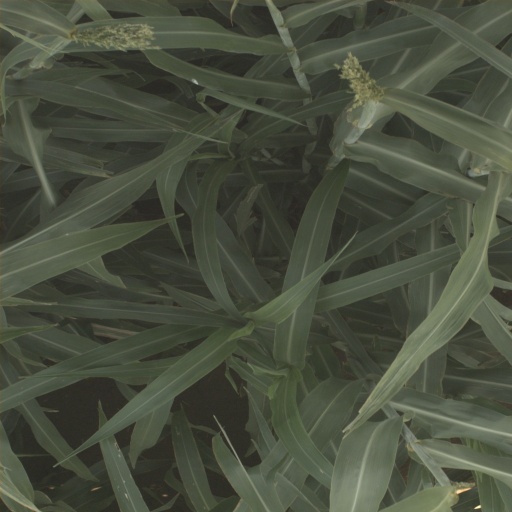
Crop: sorghum